Selena Gomez

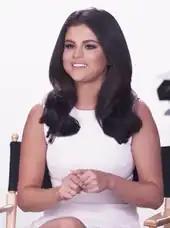
Gomez promoting hair brand Pantene in 2015

Gomez advocates for various causes. She is known for frequently raising awareness on mental health. In 2019, she received the McLean Award for mental health advocacy. The Stanford Healthcare Innovation Lab honored her with the first ever Mental Health Innovations Award for Excellence in Mental Health Advocacy in 2022. That year, she also received the Morton E. Ruderman Award in Inclusion by the Ruderman Family Foundation. Gomez has shown support for the LGBTQ community. She joined numerous celebrities to write a "love letter" during pride month, as a part of "Billboard"s 30 Days of Pride during the month of June 2016. She also collaborated with 23 other artists for the charity single "Hands", a tribute for the victims of the Pulse nightclub shooting, to raise funds for Equality Florida's Pulse Victims Fund, GLAAD, and the GLBT Community Center of Central Florida. That year, she donated proceeds of her Revival Tour concert in North Carolina to fight the state's recent legislation known as the "bathroom law;" The law, repealed in 2017, required people to use public restrooms in line with their birth gender unless they had fully transitioned. In 2023, Gomez and her cosmetics brand Rare Beauty, participated in the 53rd annual Los Angeles Pride Parade, as well as her Rare Impact Fund has been donating funds since the foundation for The Trevor Project and in 2023 for Trans Lifeline who focus on LGBTQ+ youth. In April 2024, Gomez participated as one of the speakers at the "Time" 100 Summit, which brought together the Global TIME 100 community to discuss encouragement and solutions for actions that aim to improve the future by telling the stories go global personalities and ideas that shape our world. Gomez spoke about important issues related to mental health protection, social media and many others. On May 1, 2024, Gomez held a special event dedicated to mental health awareness Rare Beauty Summit, where she also offered resources to solve mental health problems, the U.S. Surgeon General Vice Admiral Vivek Murthy joined her at this event, he thanked Gomez for creating the Rare Impact Fund and for paving the way for self-acceptance, support and healing.